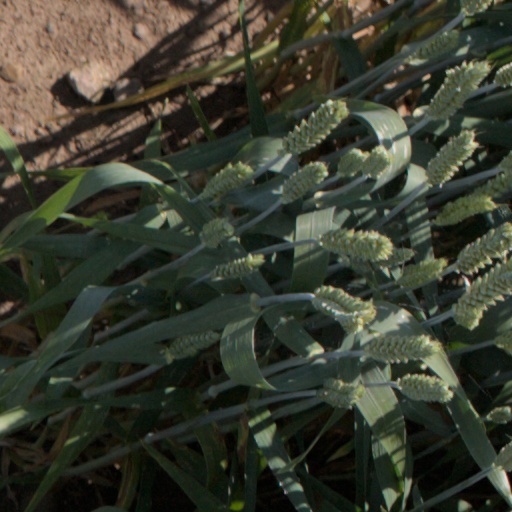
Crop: wheat